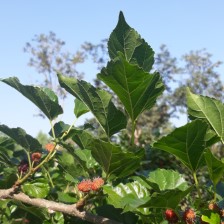
Variety: ChiangMai60